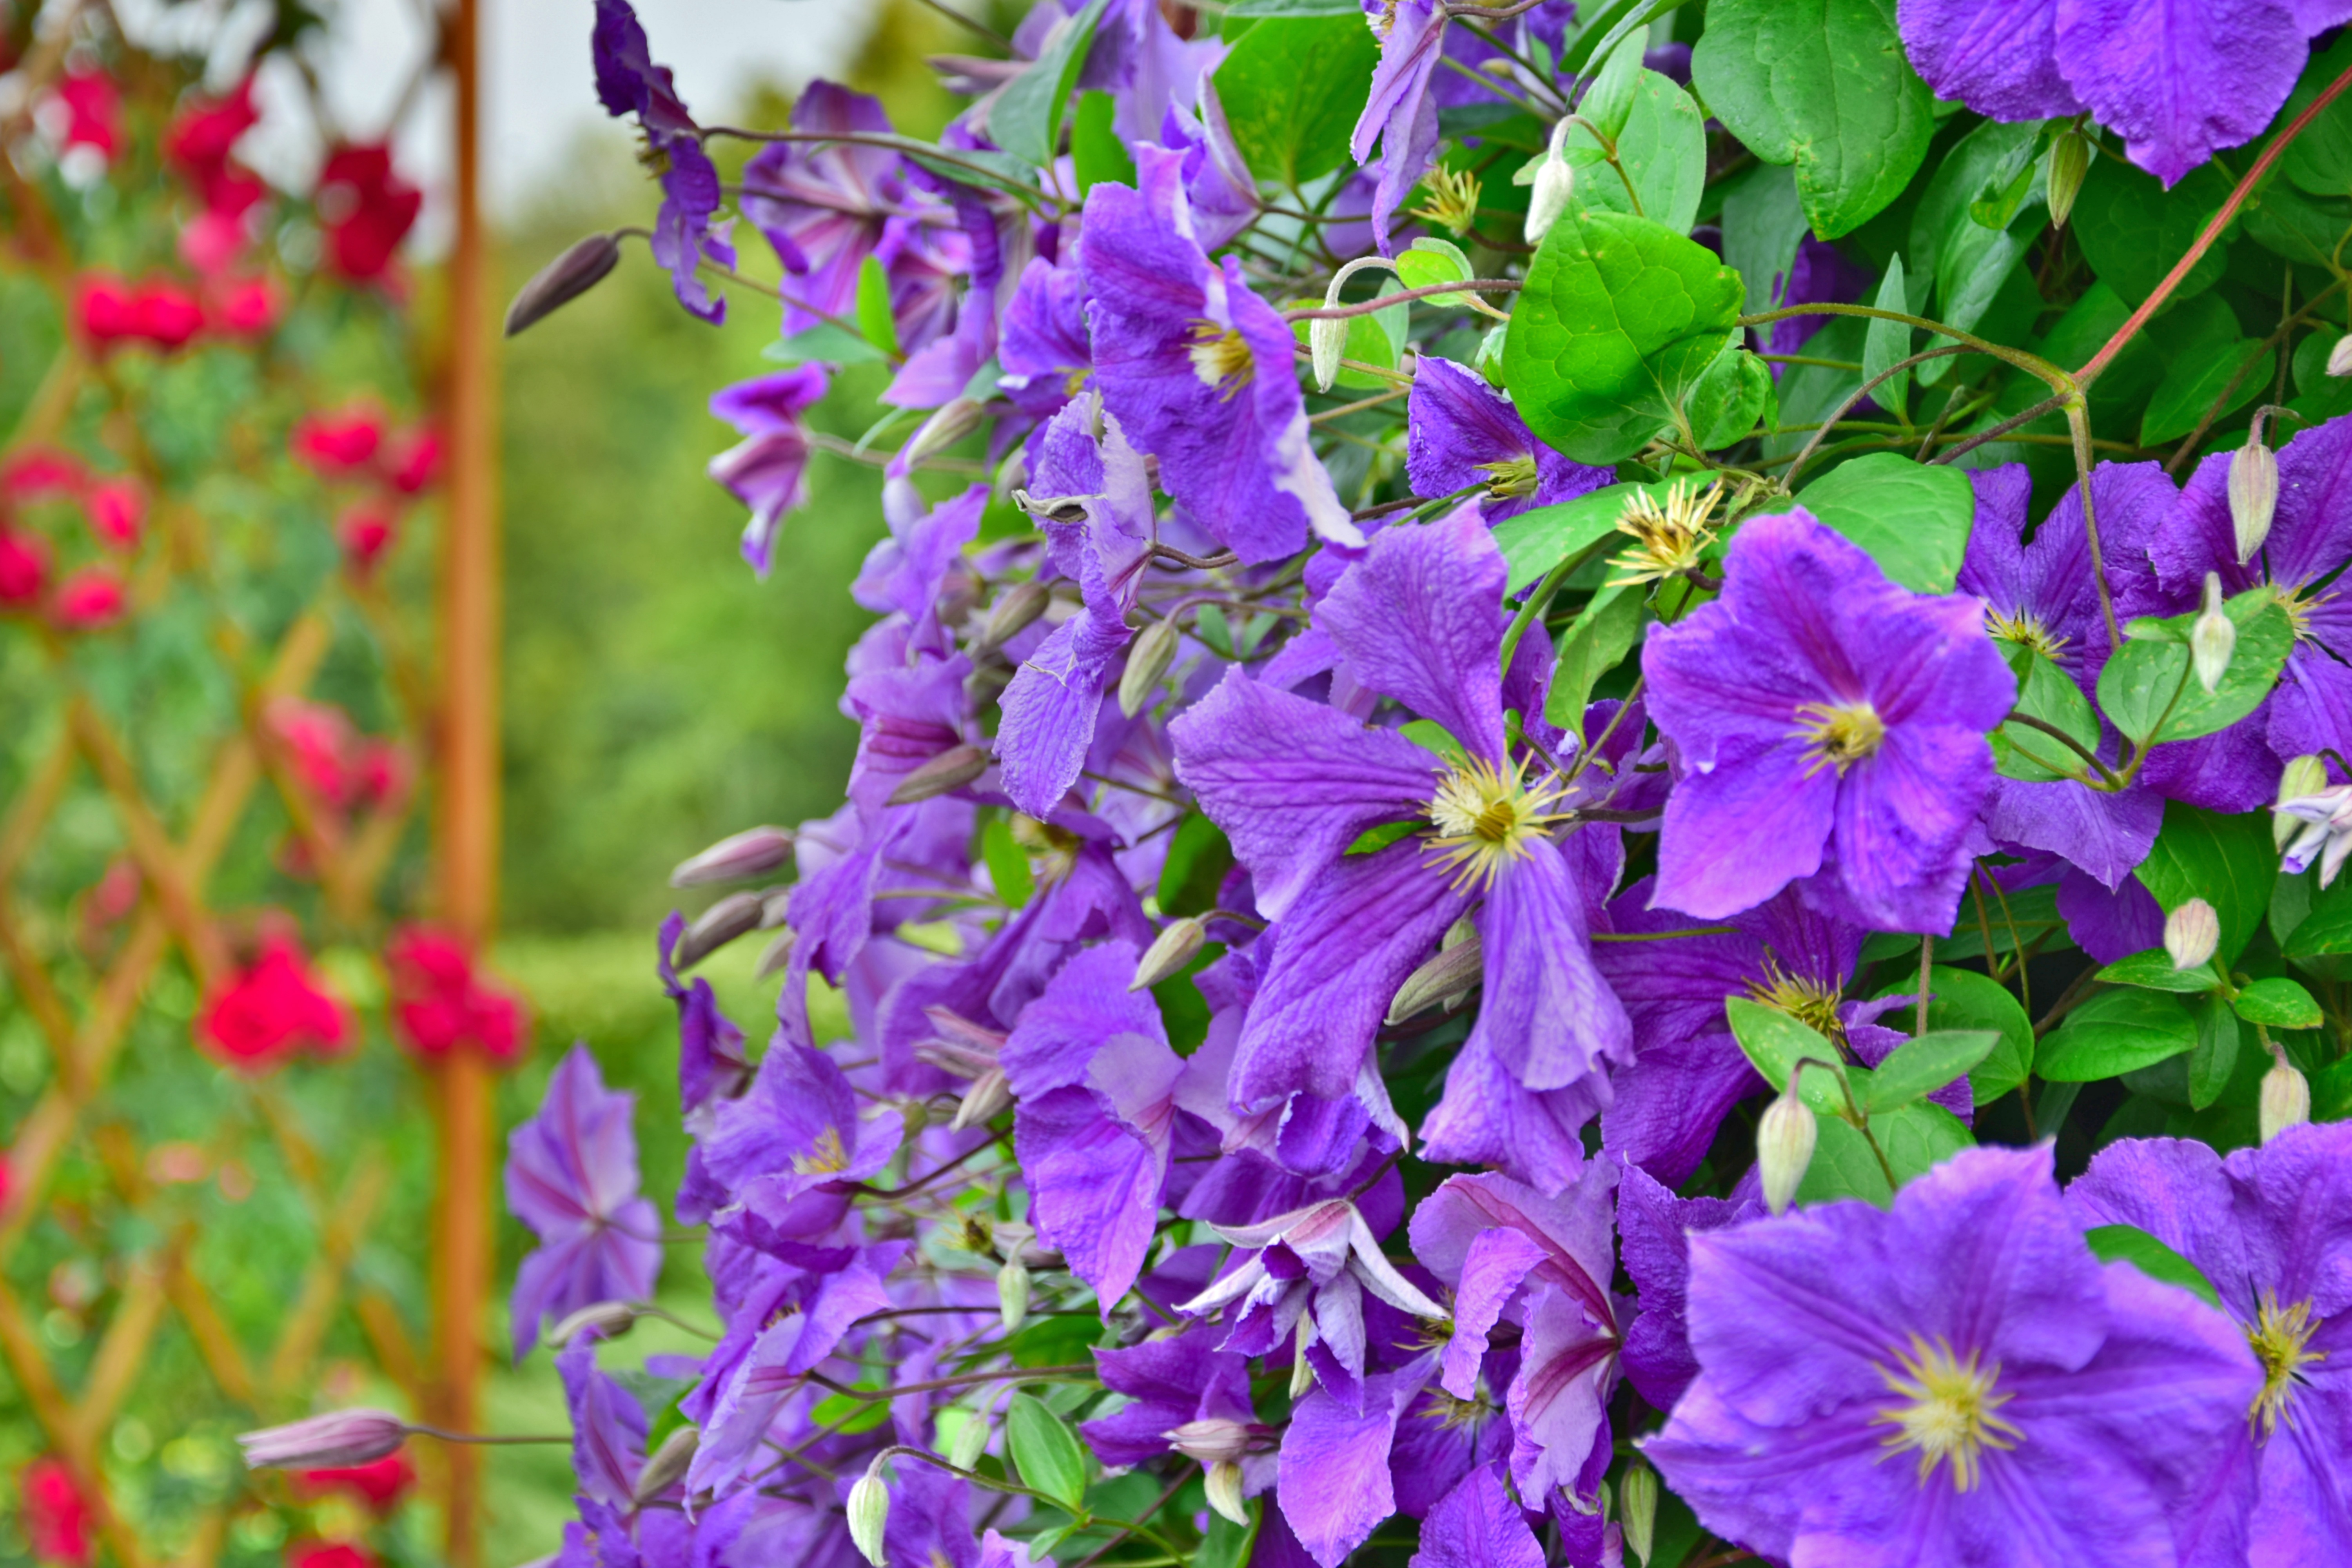
nature, plant, meadow, flower, bloom, summer, botany, garden, closeup, flora, plants, wildflower, flowers, hdr, violet, clematis, ornamental plants, flowering plant, the petals, large flowers, dashing, bellflower family, high dynamic range, annual plant, land plant